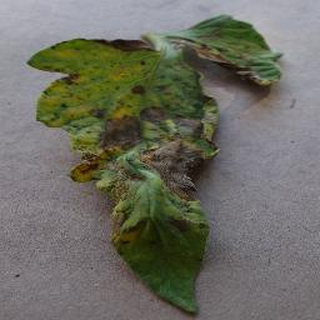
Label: tomato_early_blight